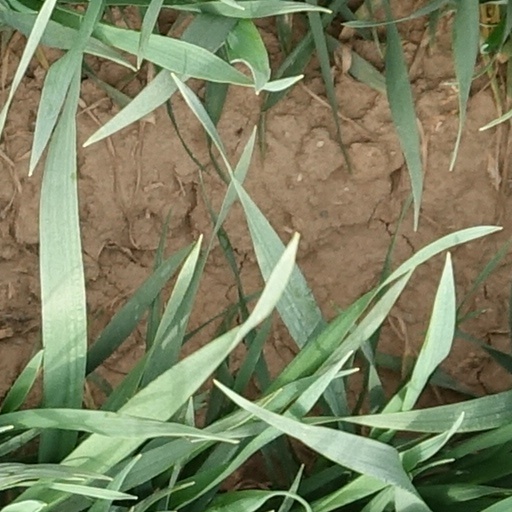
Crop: wheat